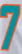
Number: 7